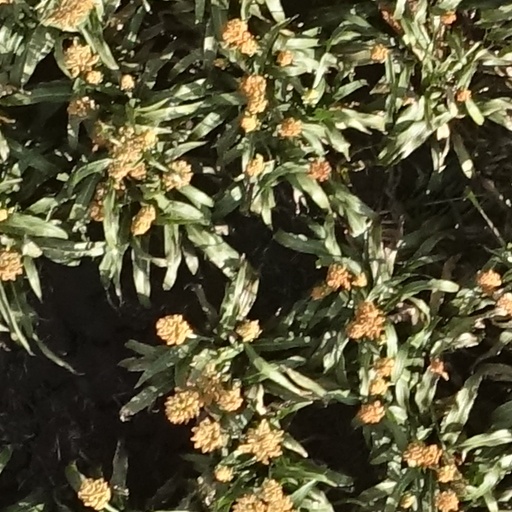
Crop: sorghum